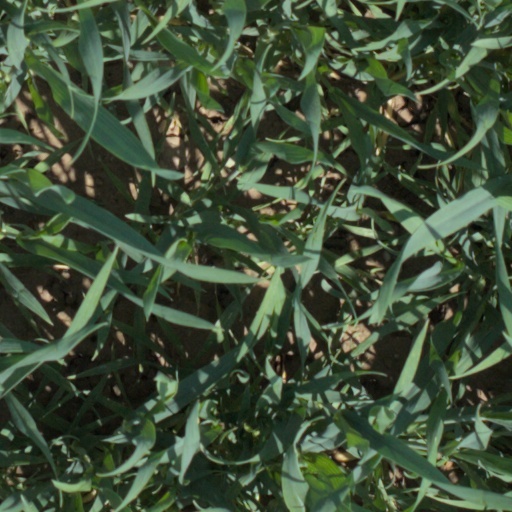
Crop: wheat